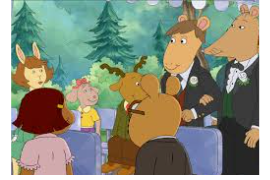
Portrait style: Cartoon Portrait